Diver propulsion vehicle

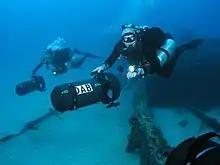
Two divers scootering with heavy duty DPVs

A DPV usually consists of a pressure-resistant watertight casing containing an underwater thruster, or a battery-powered electric motor, which drives a propeller. The design must ensure that the propeller cannot harm the diver, diving equipment or marine life, the vehicle cannot be accidentally started or run away from the diver, and it remains approximately neutrally buoyant while in use underwater.